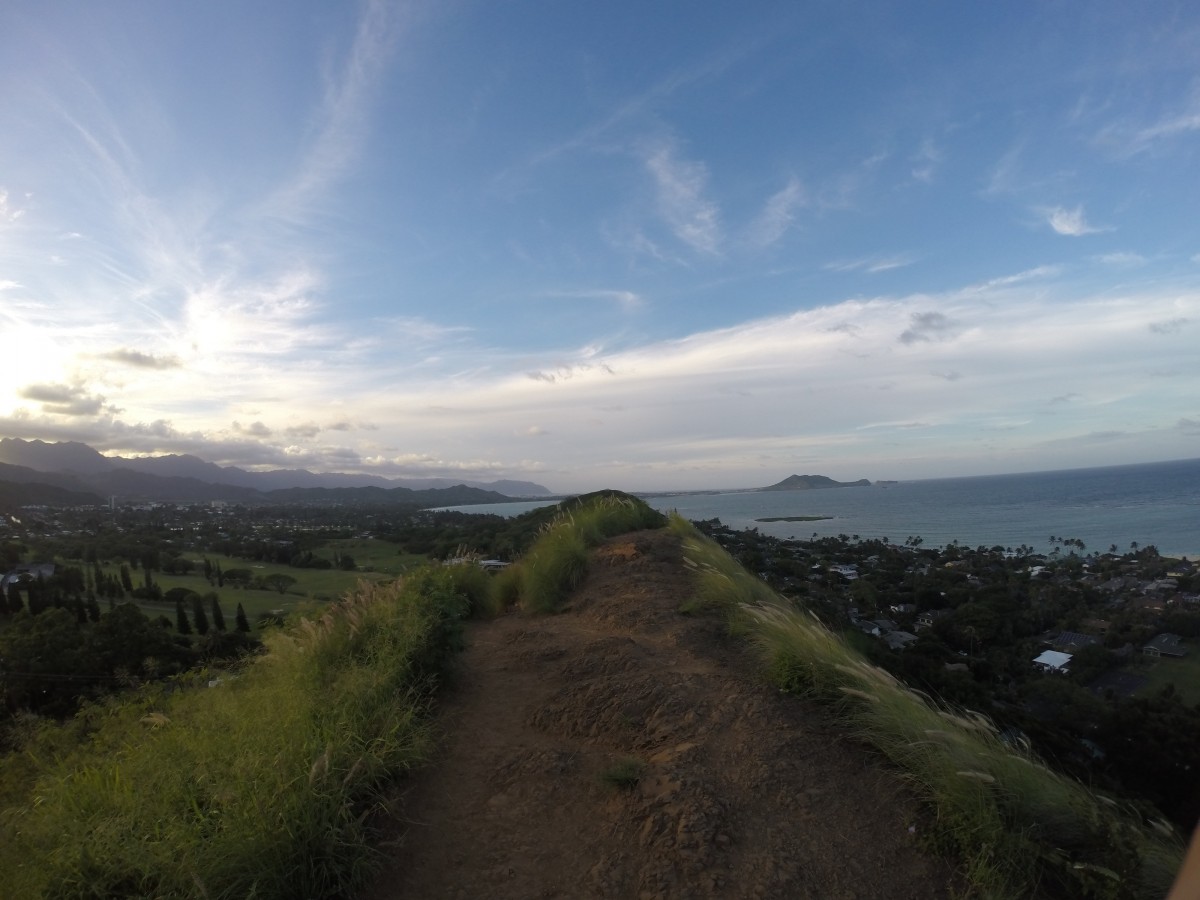
Tags: sea, coast, horizon, cloud, sky, morning, hill, valley, mountain range, cliff, terrain, ridge, summit, plateau, rural area, landform, geographical feature